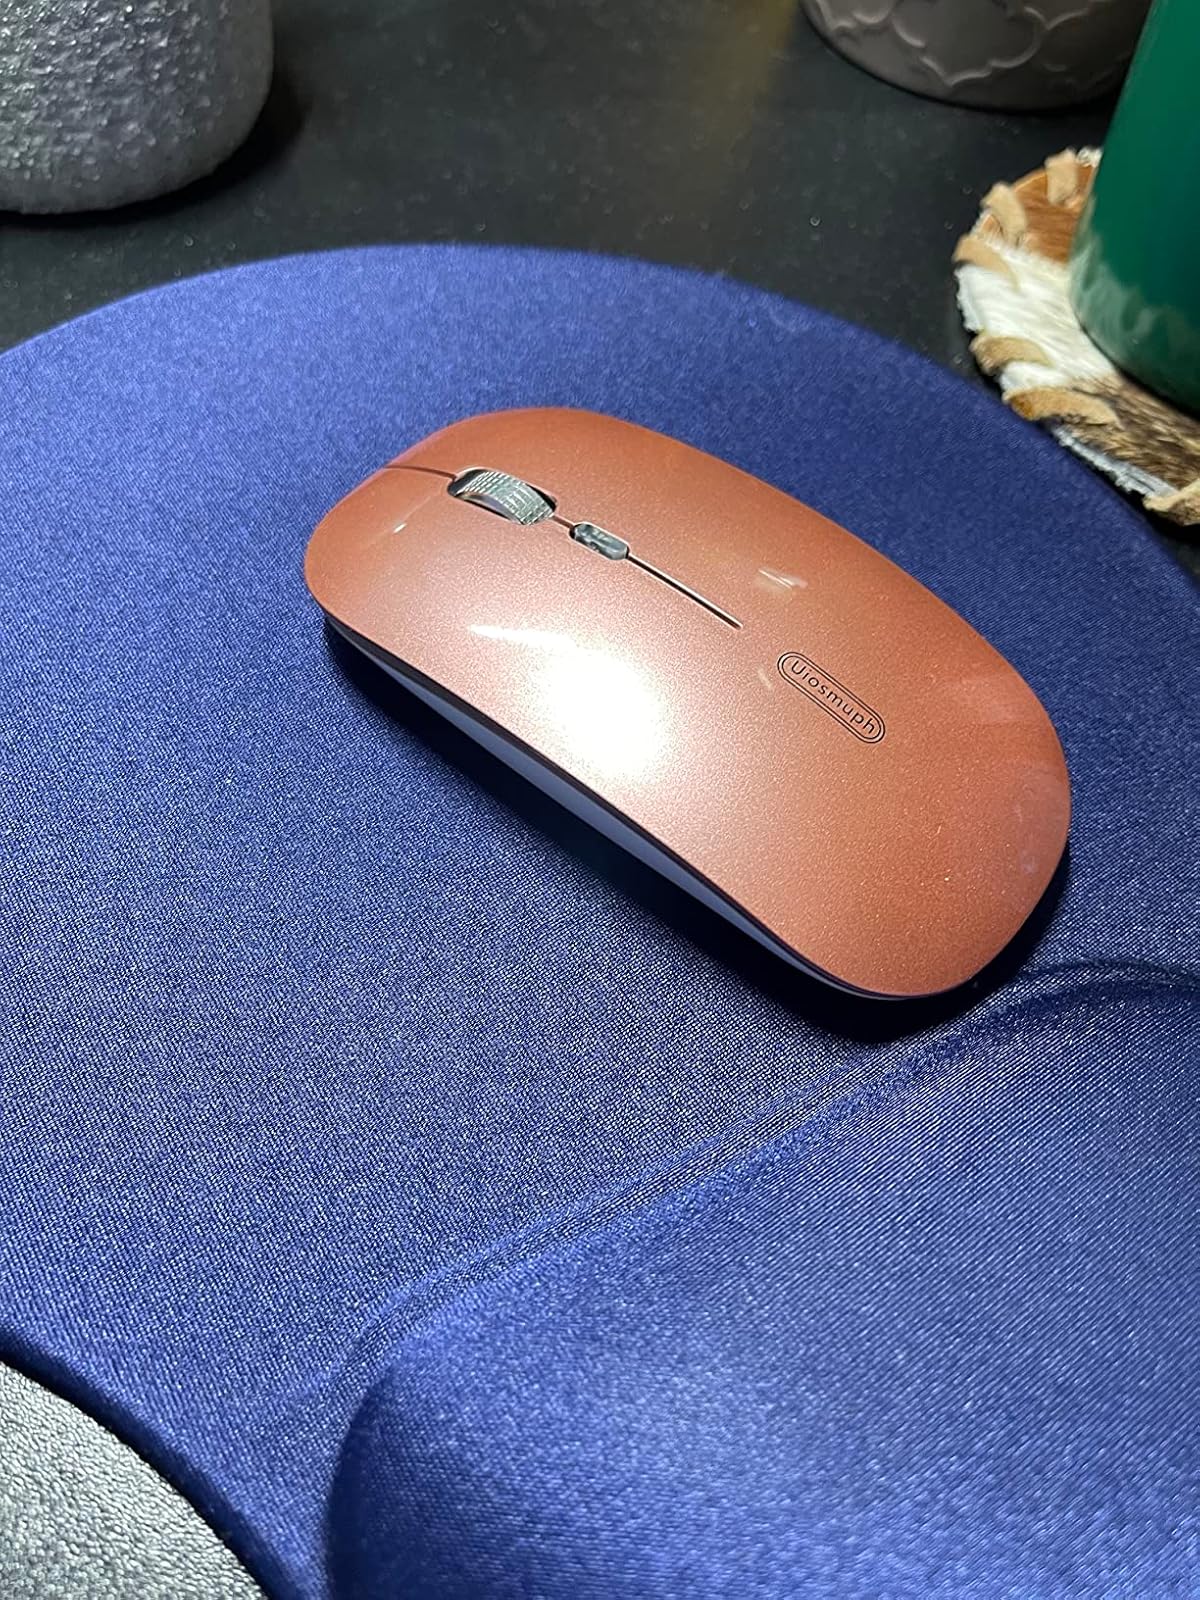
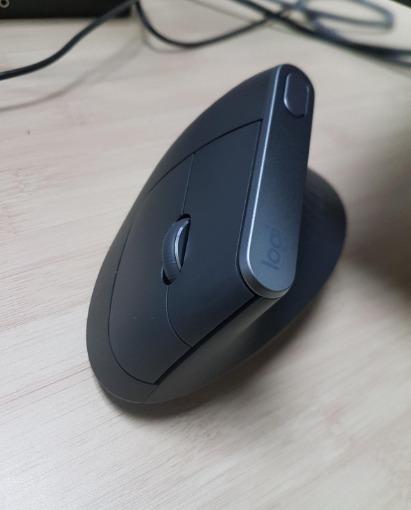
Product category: mouse
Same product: no